Judith Keppel

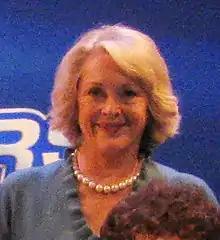
Keppel in 2008

Judith Cynthia Aline Keppel (born 18 August 1942) is a British quiz show contestant. In 2000 she became the first person to win one million pounds on the British television game show "Who Wants to Be a Millionaire?". She appeared on the BBC Two, and later Channel 5, quiz show "Eggheads" from its inception in 2003, until she retired from the show in 2022.